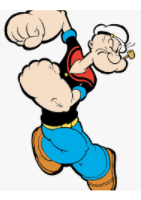
Portrait style: Cartoon Portrait